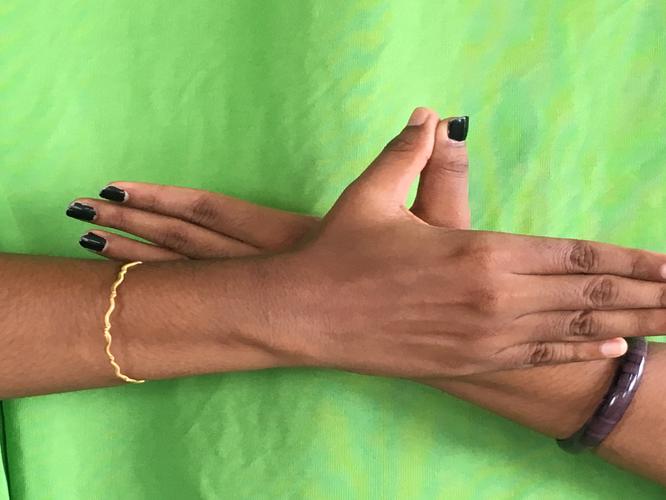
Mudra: Garuda
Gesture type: double_hand